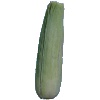
Label: corn_husk